Elpinice

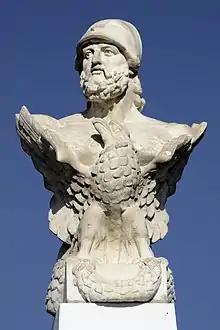
Cimon, brother of Elpinice

Although unrelated to Cimon, there is a third recorded example of Elpinice confronting Pericles. When the people of the island of Samos revolted against Athenian rule, Pericles pursued a war against them and punished them by demolishing their city walls, confiscating their ships and forcing them to pay a large fine. After returning to Athens, Pericles held a burial for the fallen soldiers. While everyone else present celebrated this and showered Pericles with praise, Elpinice said to him: "This is admirable in thee, Pericles, and deserving of wreaths, in that thou hast lost us many brave citizens, not in a war with Phoenicians or Medes, like my brother Cimon, but in the subversion of an allied and kindred city". With this comment, Elpinice points out that the battle was won over Athens' own people rather than against her true foreign enemies, such as the Phoenicians or Medes. Pericles rebuked her, quoting Archilochus and saying: "As an old woman you should not anoint yourself with oils". This is the second response Pericles makes that critiques Elpinice for her actions and age as a woman. Elpinice was one of the few women in antiquity who is shown to speak in public.